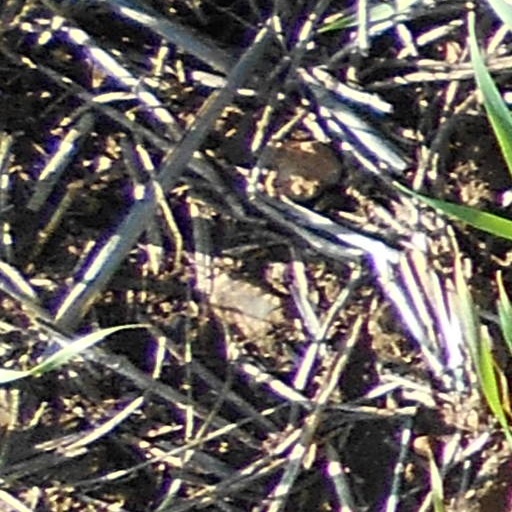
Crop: wheat